Jim Hopkins

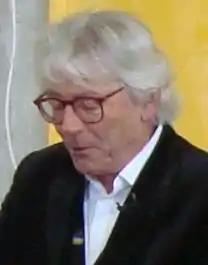
Jim Hopkins in 2009

Jim Hopkins (born 1946) is a New Zealander known for his work in television, radio and theatre.